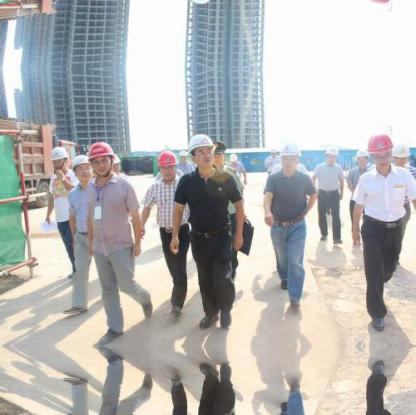
Objects in the image:
label: helmet
label: helmet
label: helmet
label: helmet
label: helmet
label: helmet
label: helmet
label: helmet
label: head
label: helmet
label: helmet
label: helmet
label: helmet
label: helmet